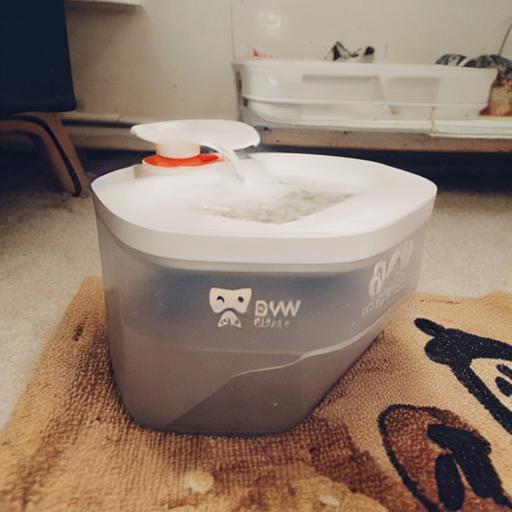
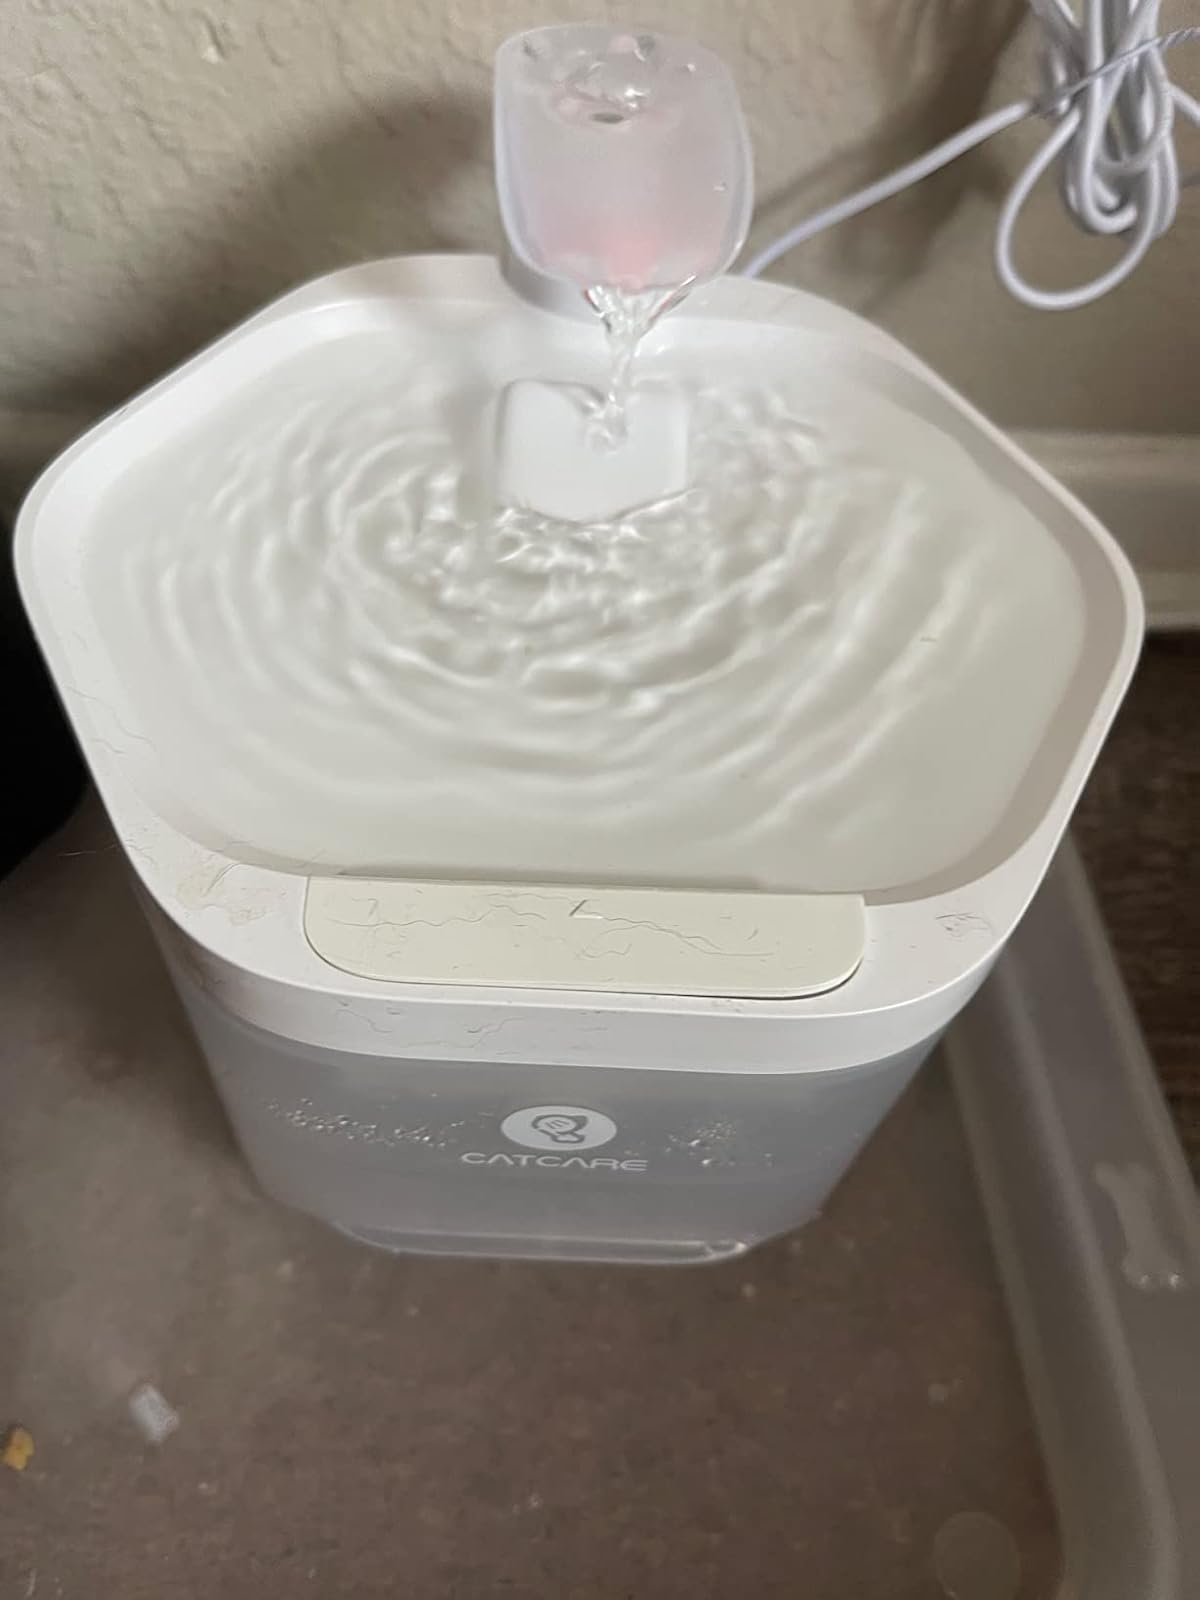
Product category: items_bowl
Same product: no